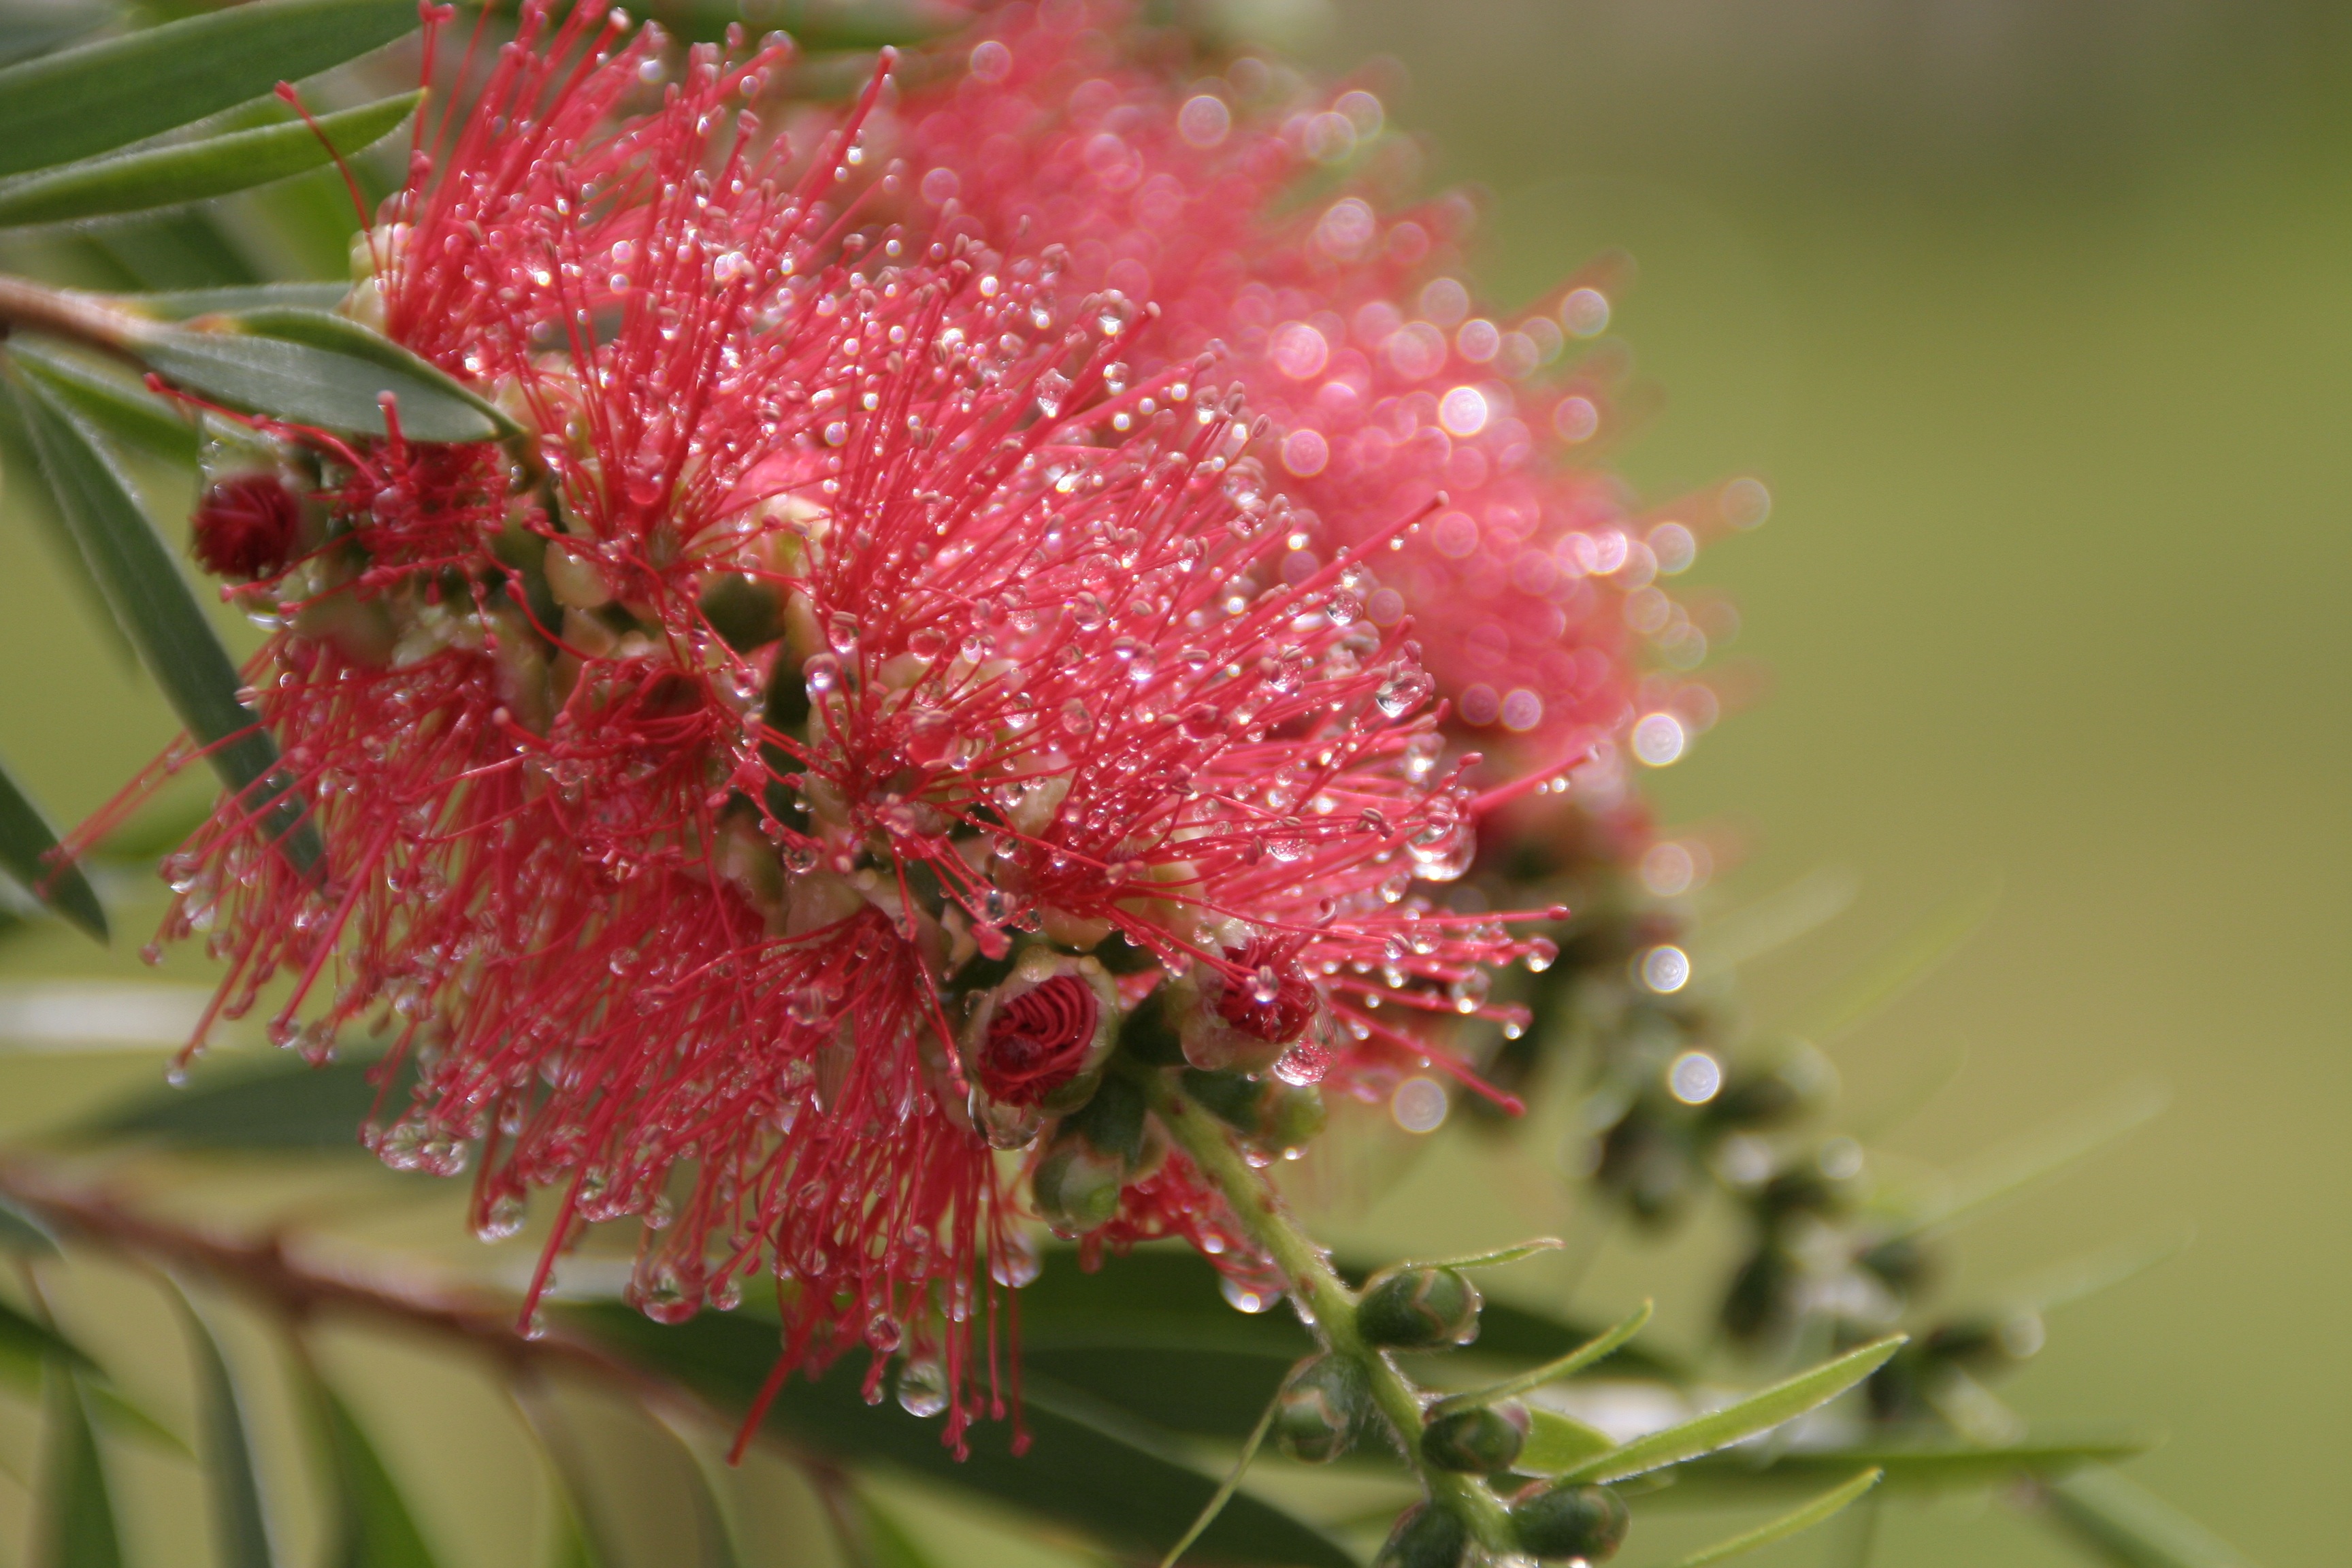
tree, branch, blossom, plant, photography, leaf, flower, red, produce, evergreen, botany, flora, thailand, wildflower, close up, shrub, exotic, bushy, macro photography, flowering plant, woody plant, land plant, thorns spines and prickles